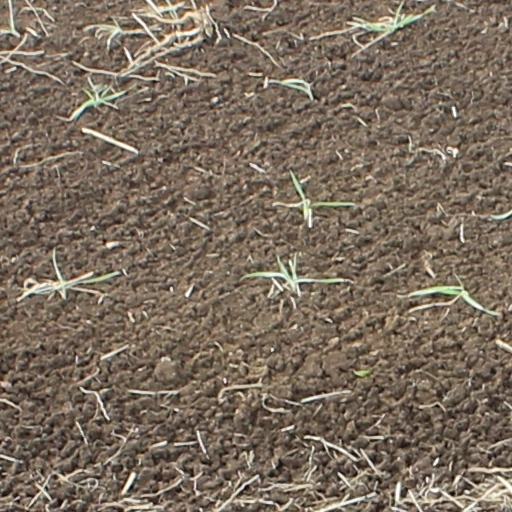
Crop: wheat